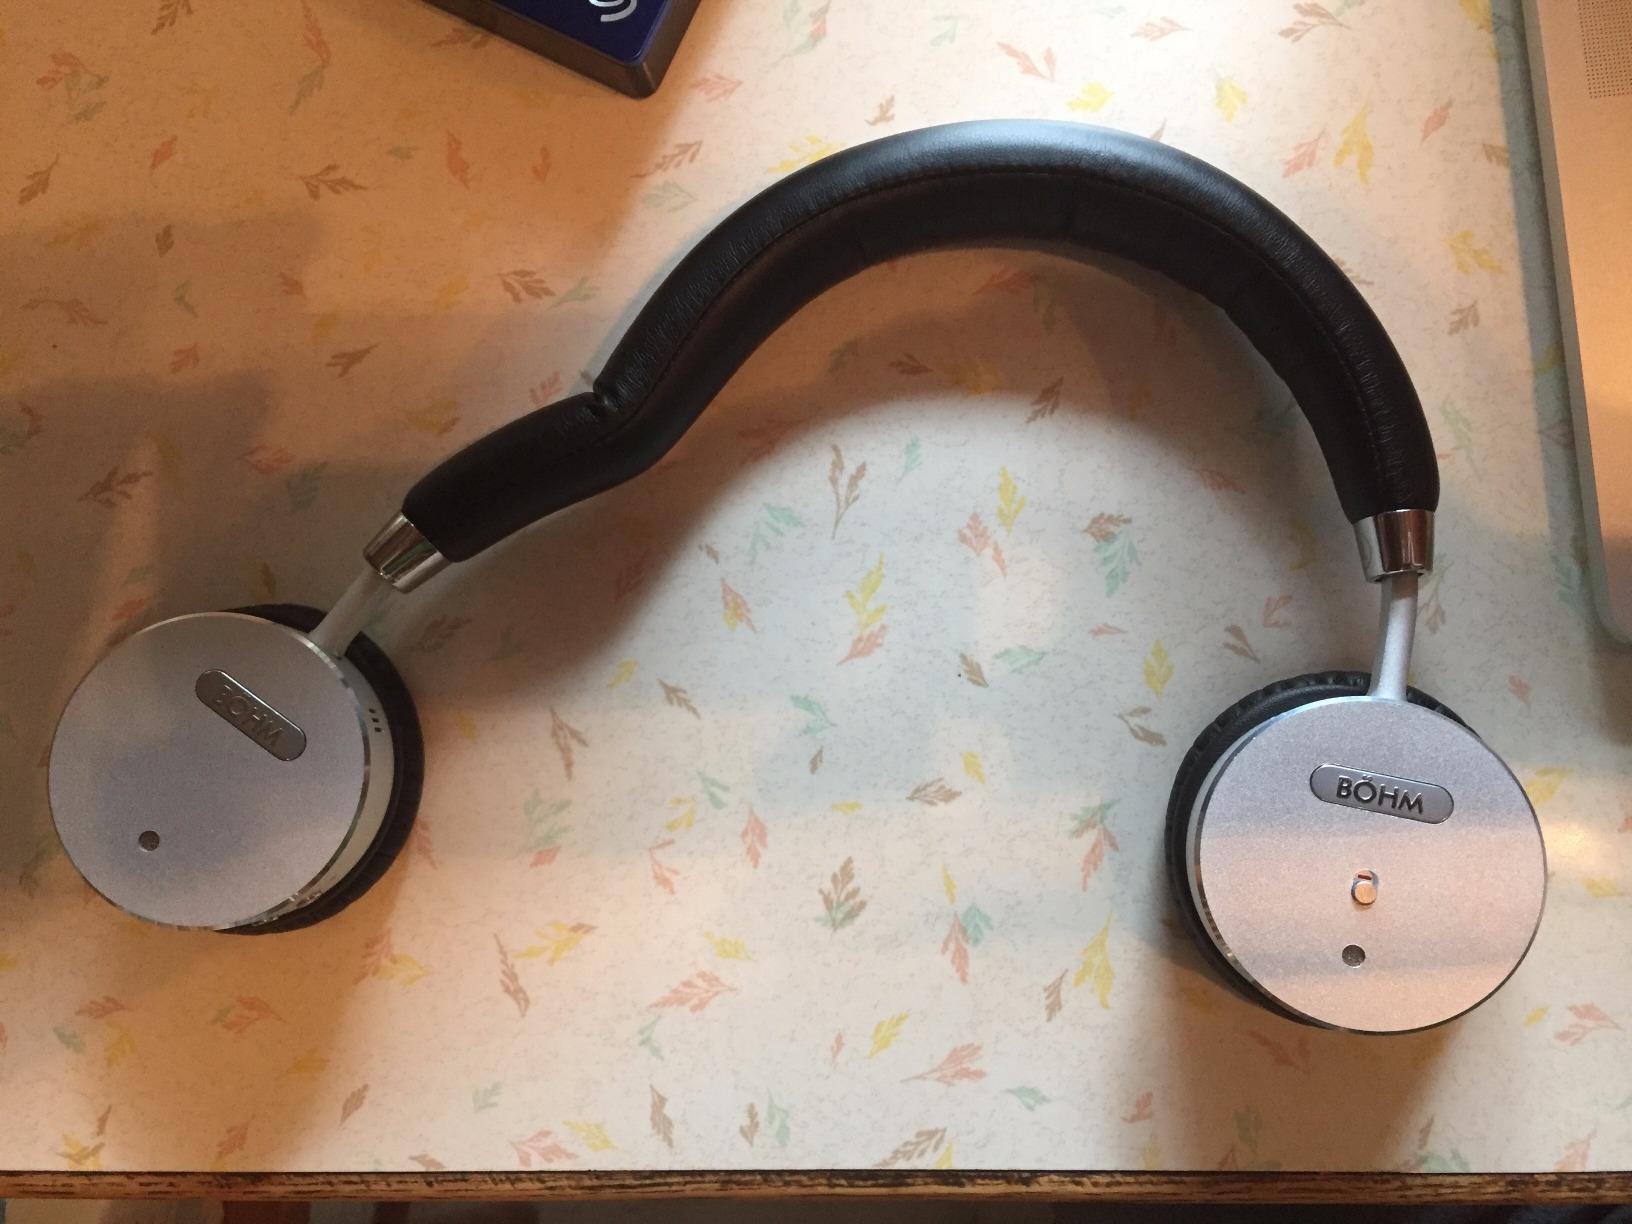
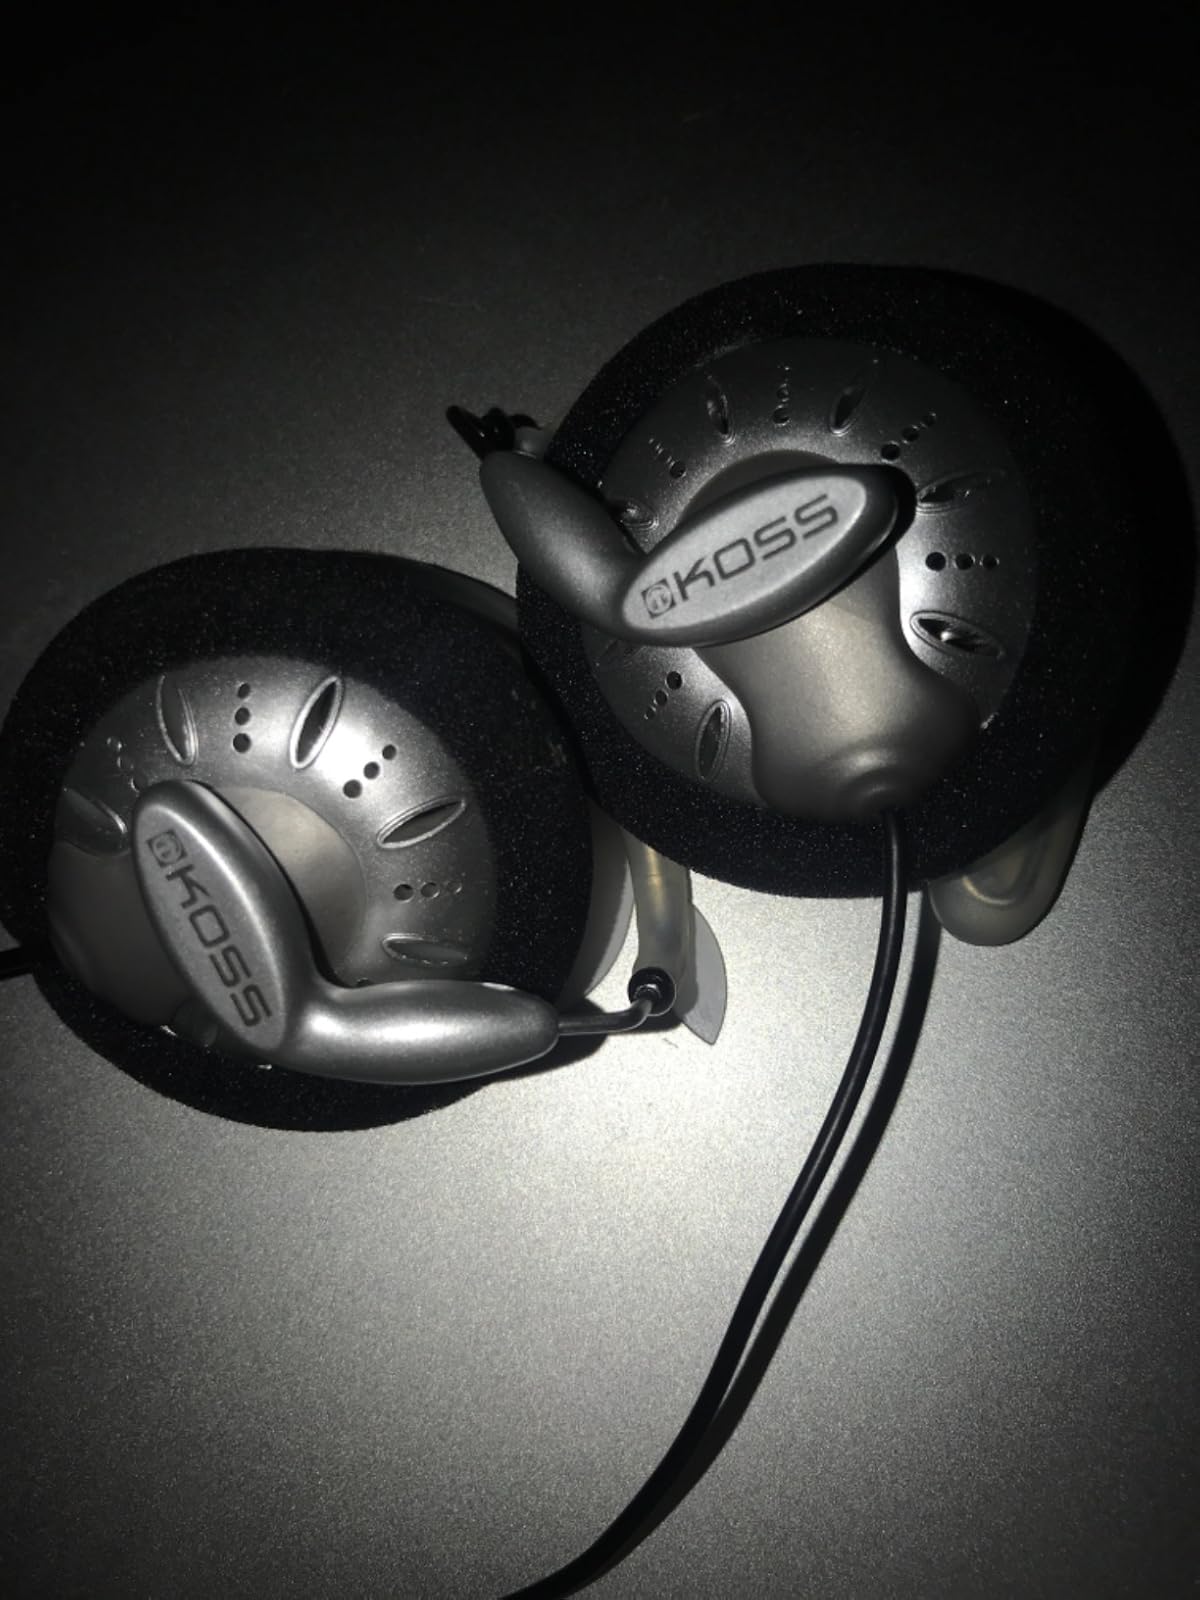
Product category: headphones
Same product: no